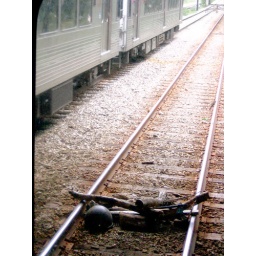
Some kids got the train to stop by making this barricade, then threw rocks at it.